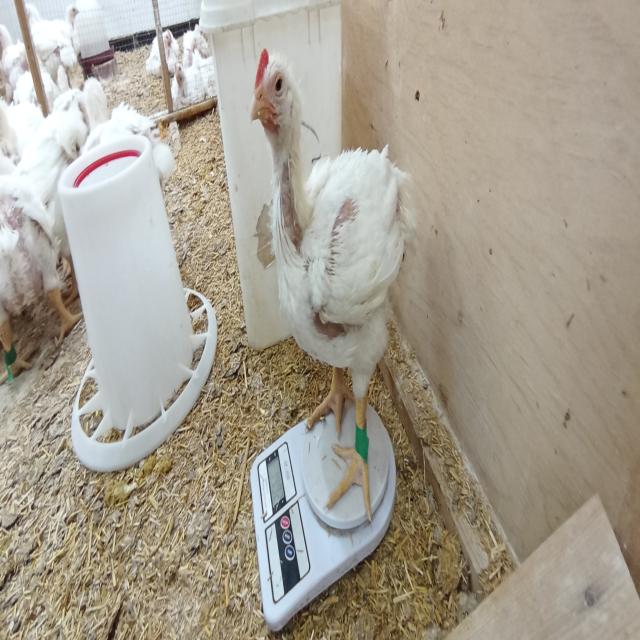
Weight: 1493 g